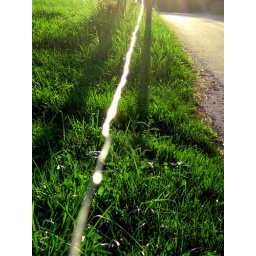
a cow fence in the setting sun